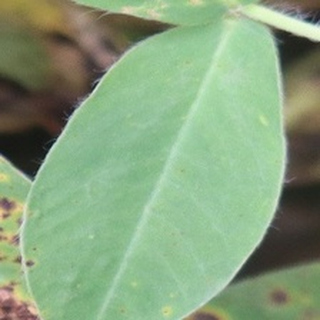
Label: healthy_groundnut